Trevor H. Hall

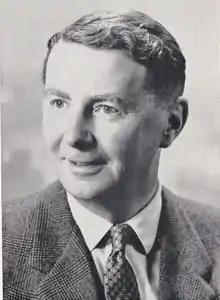
Trevor. H. Hall

Trevor Henry Hall (1910–1991) was a British author, surveyor, and sceptic of paranormal phenomena. Hall made controversial claims regarding early members of the Society for Psychical Research. His books caused a heated controversy within the parapsychology community.